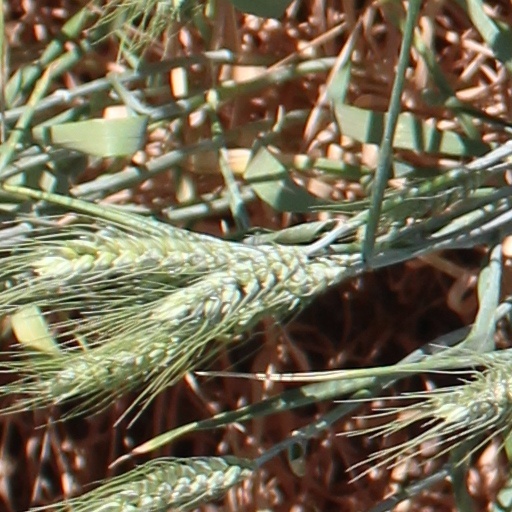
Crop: wheat